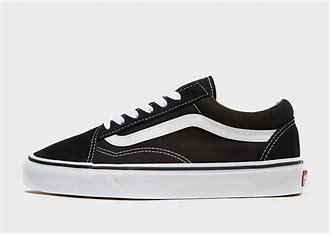
Brand: Vans
Model: UA Old Skool